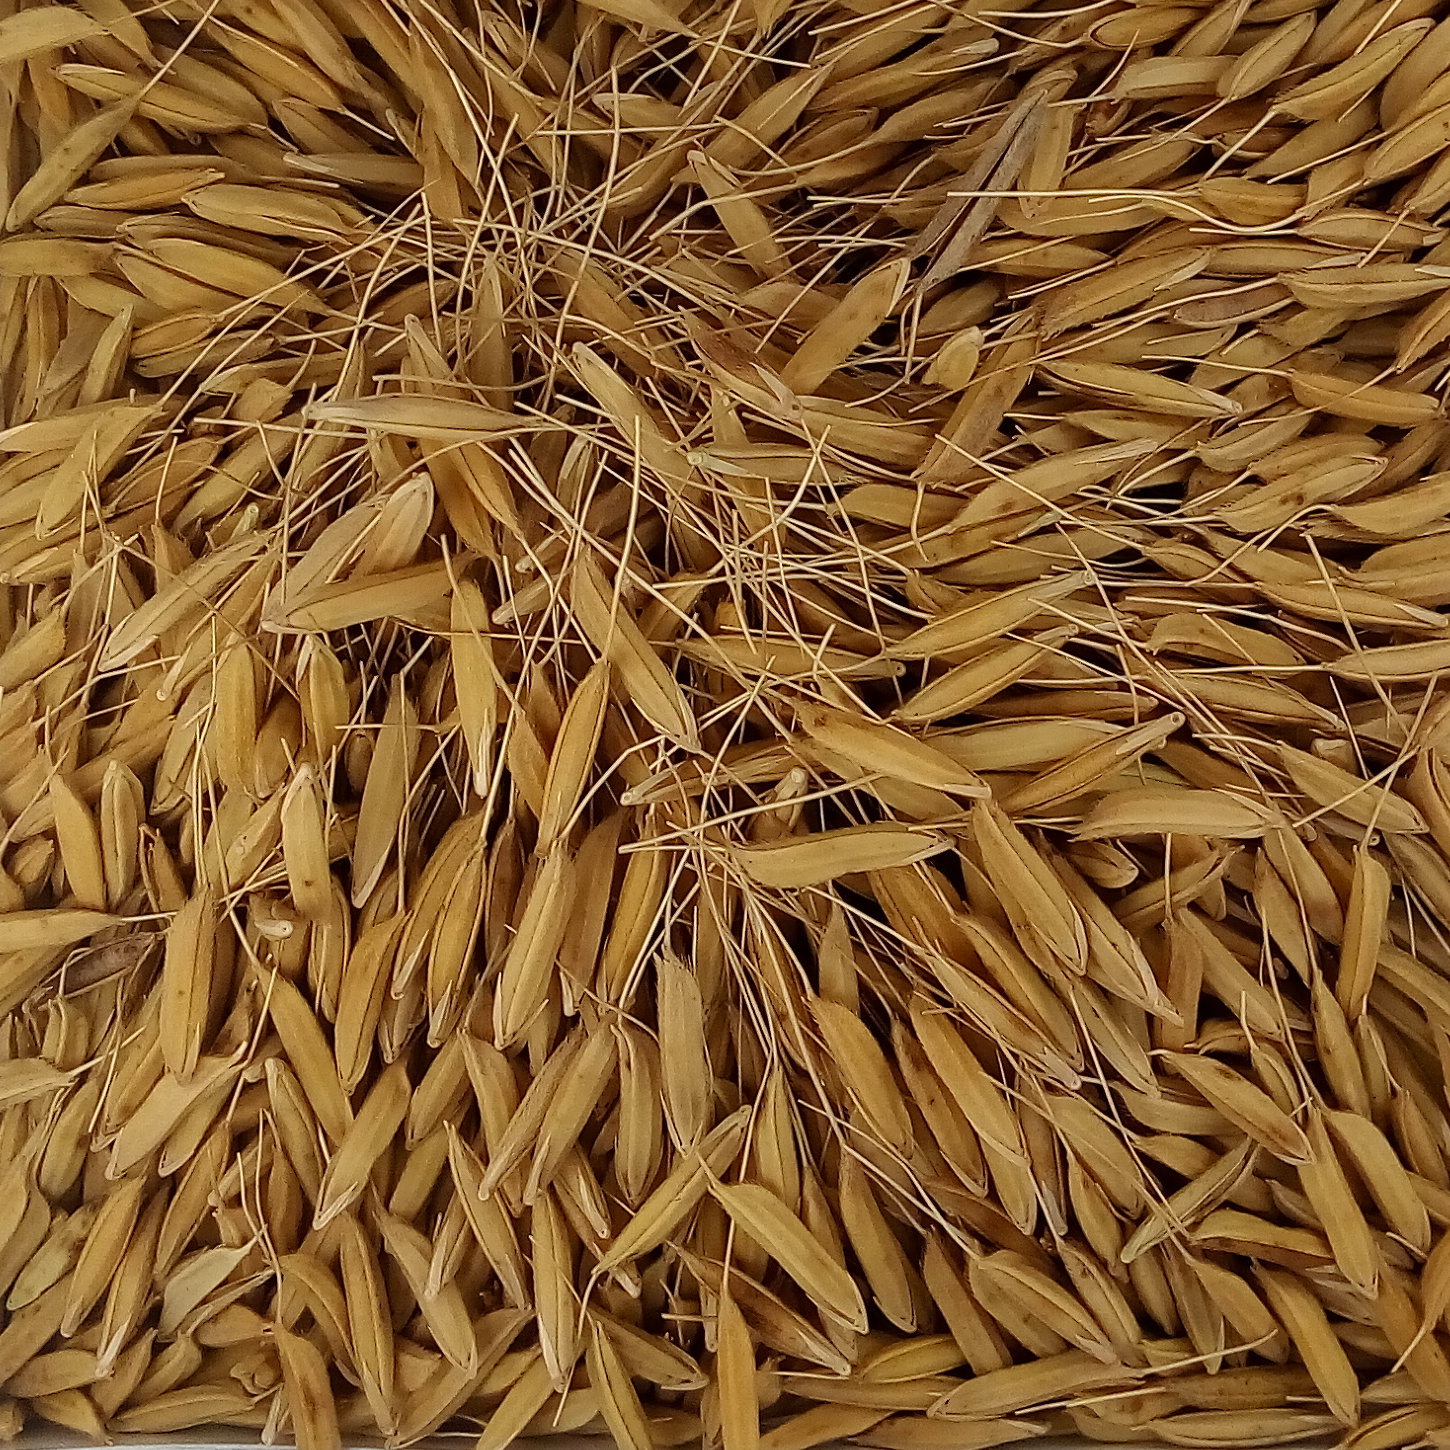
Rice seed variety: PB_6